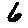
Label: 6